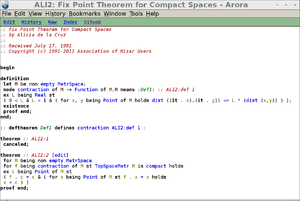
Le système Mizar est un outil fournissant un langage formel pour écrire des définitions et des preuves mathématiques, un assistant de preuve permettant une vérification automatique de ces preuves et une bibliothèque de mathématiques formalisées.